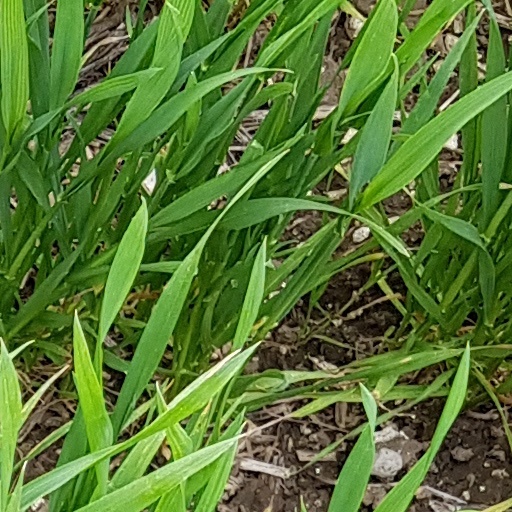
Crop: wheat